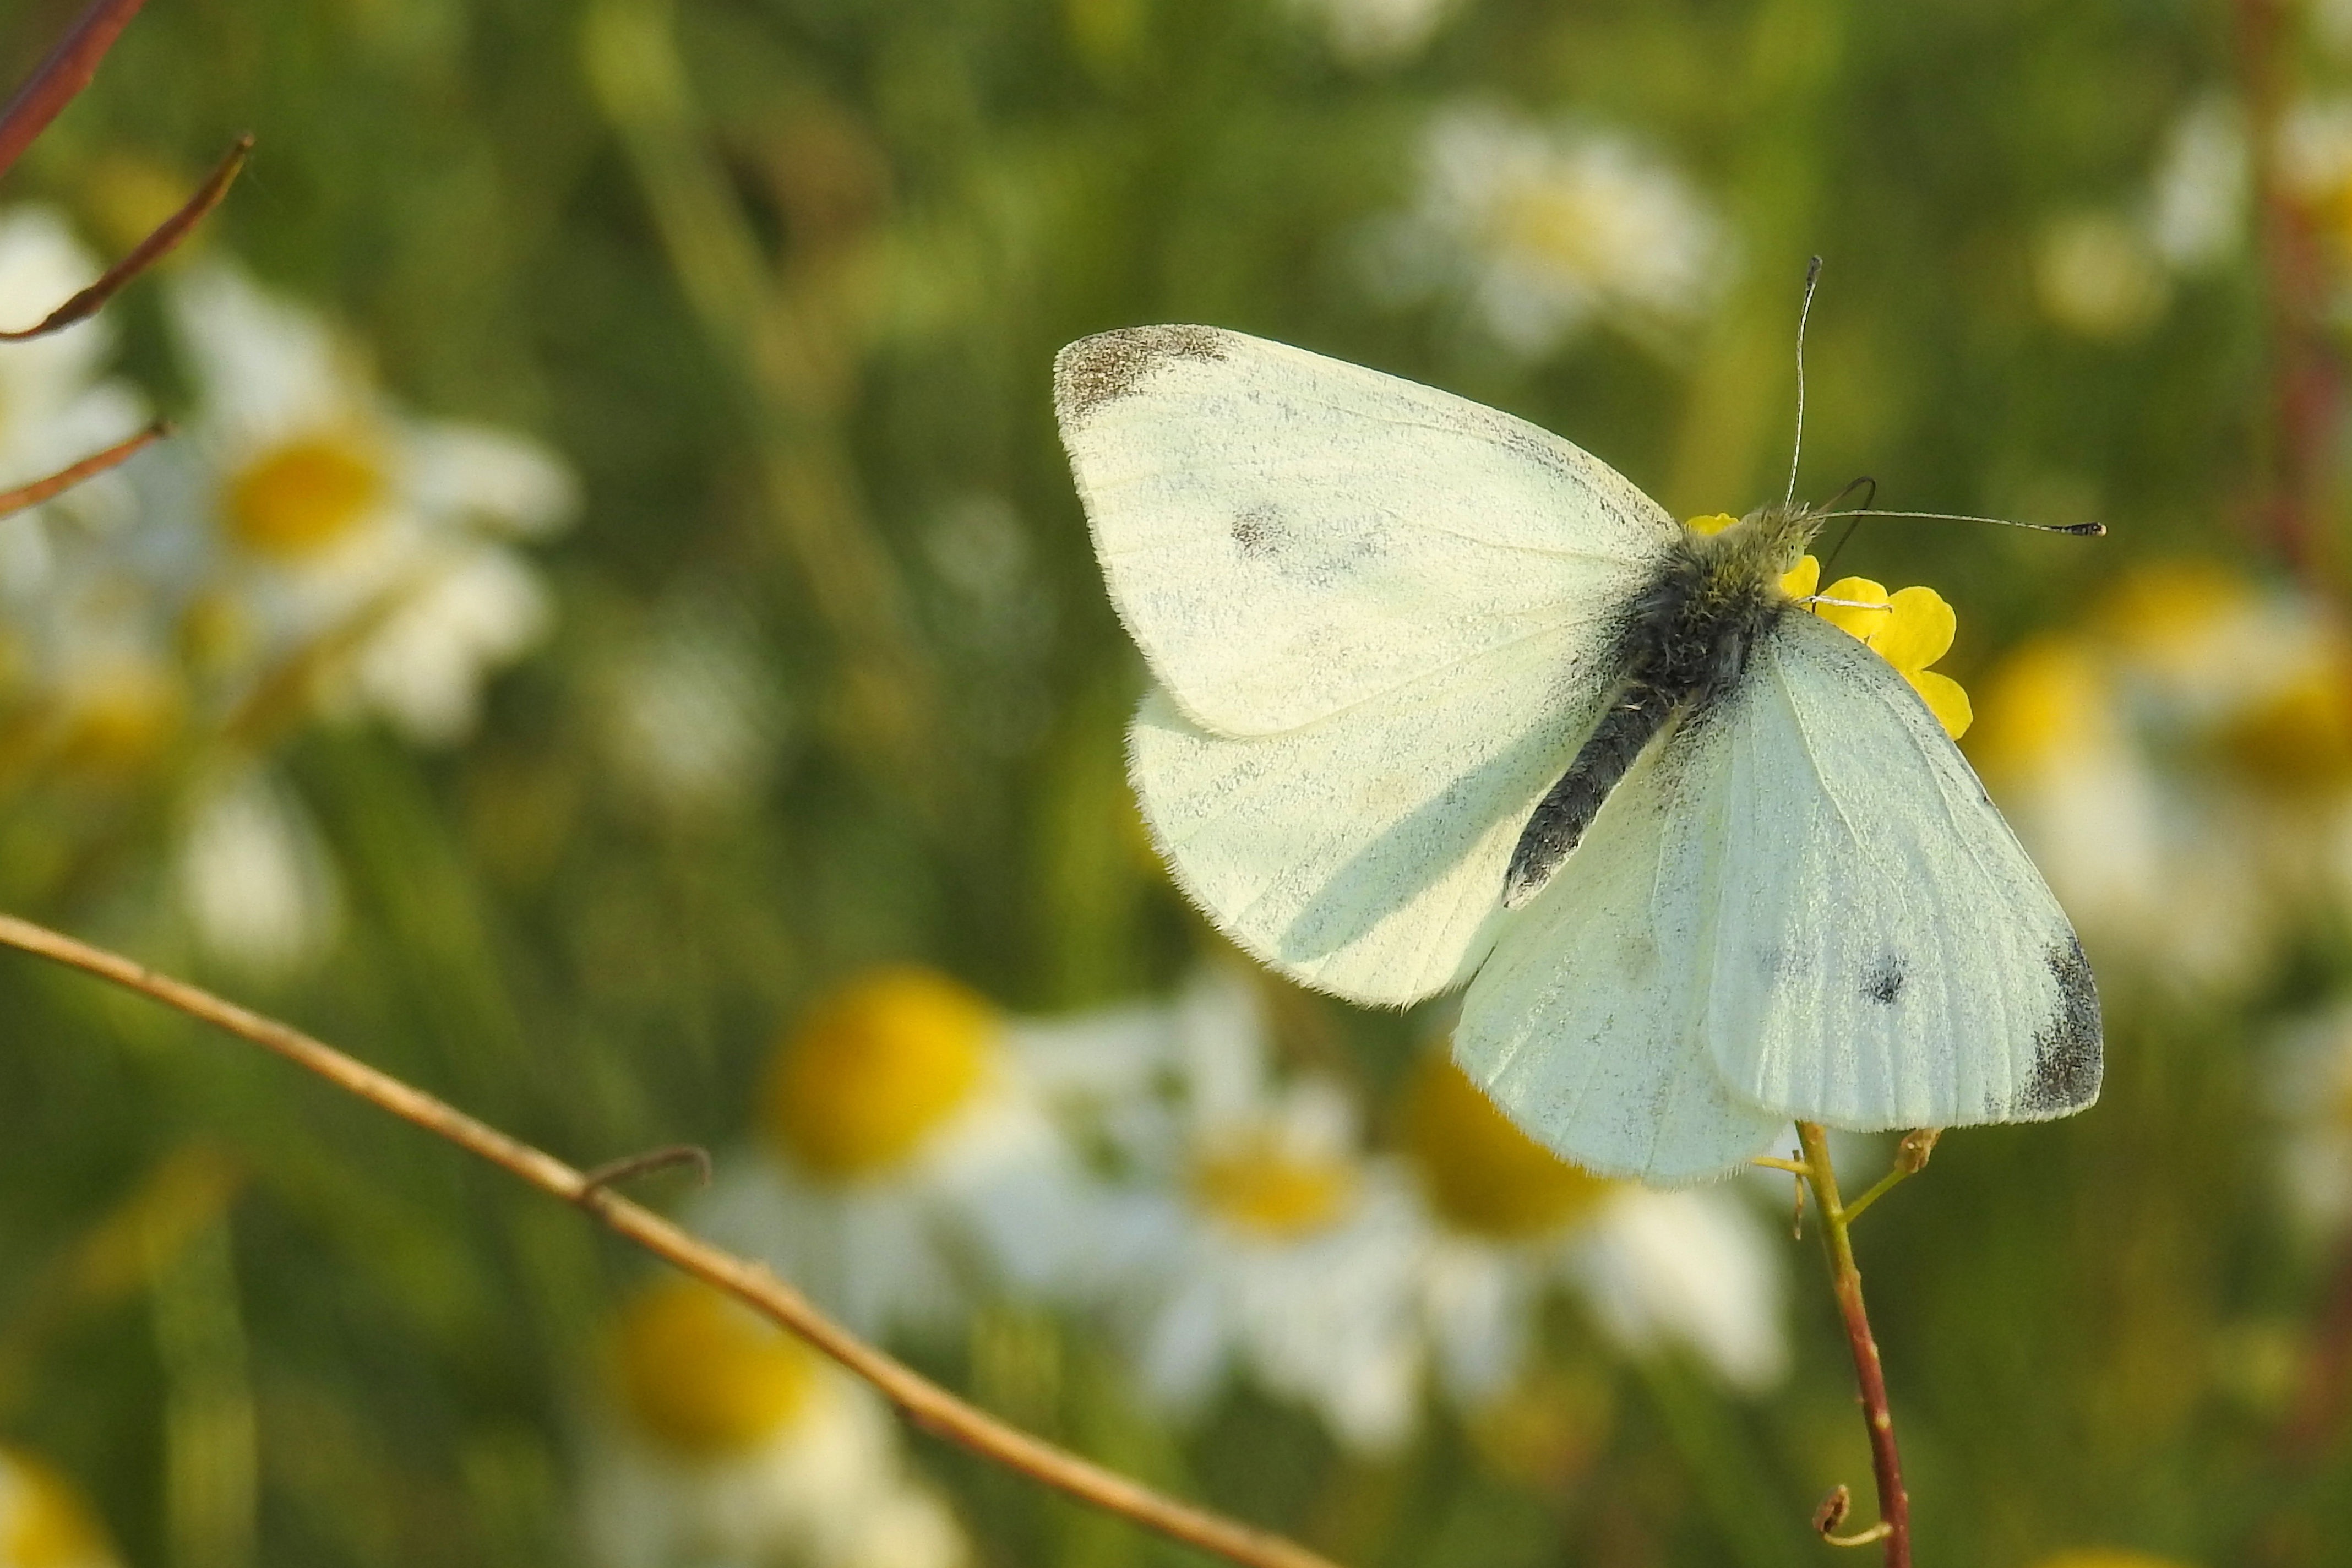
nature, wing, white, meadow, leaf, flower, summer, wildlife, insect, botany, butterfly, yellow, flora, fauna, invertebrate, wildflower, close up, butterflies, nectar, pieridae, macro photography, arthropod, pollinator, moths and butterflies, lycaenid, brush footed butterfly, colias, cabbage butterfly